Snowboard

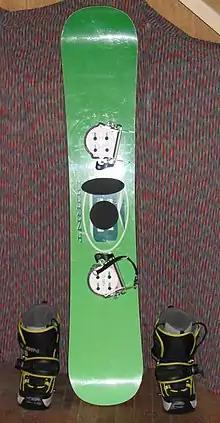
Snowboard with step-in bindings and boots

Amongst Climate Change, the winter sports community is a growing environmentalist group, whom depend on snowy winters for the survival of their culture. This movement is, in part, being energized by a nonprofit named "Protect Our Winters" and the legendary rider Jeremy Jones. The organization provides education initiatives, support for community based projects, and is active in climate discussions with the government. Alongside this organization, there are many other winter sports companies who see the ensuing calamity and are striving to produce products that are less damaging to the environment. Snowboard manufacturers are adapting to decreasing supplies of petroleum and timber with ingenious designs.